Bobby Walston

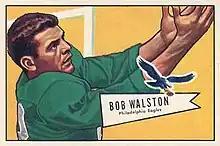
Walston on a 1952 Bowman football card

Robert Harold Walston (October 17, 1928 – October 7, 1987) was an American professional football player who was a wide receiver and placekicker for the Philadelphia Eagles of the National Football League (NFL). He played college football for the Georgia Bulldogs and was selected in the 14th round of the 1951 NFL draft. From 1966 to 1967, he coached receivers and kickers for the Miami Dolphins.